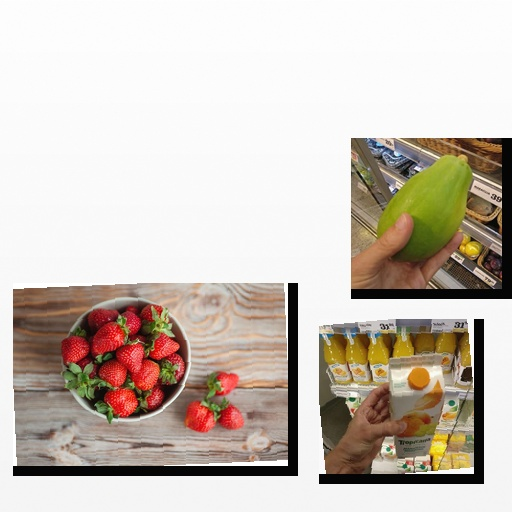
Food items: papaya, strawberry, mandarin_juice